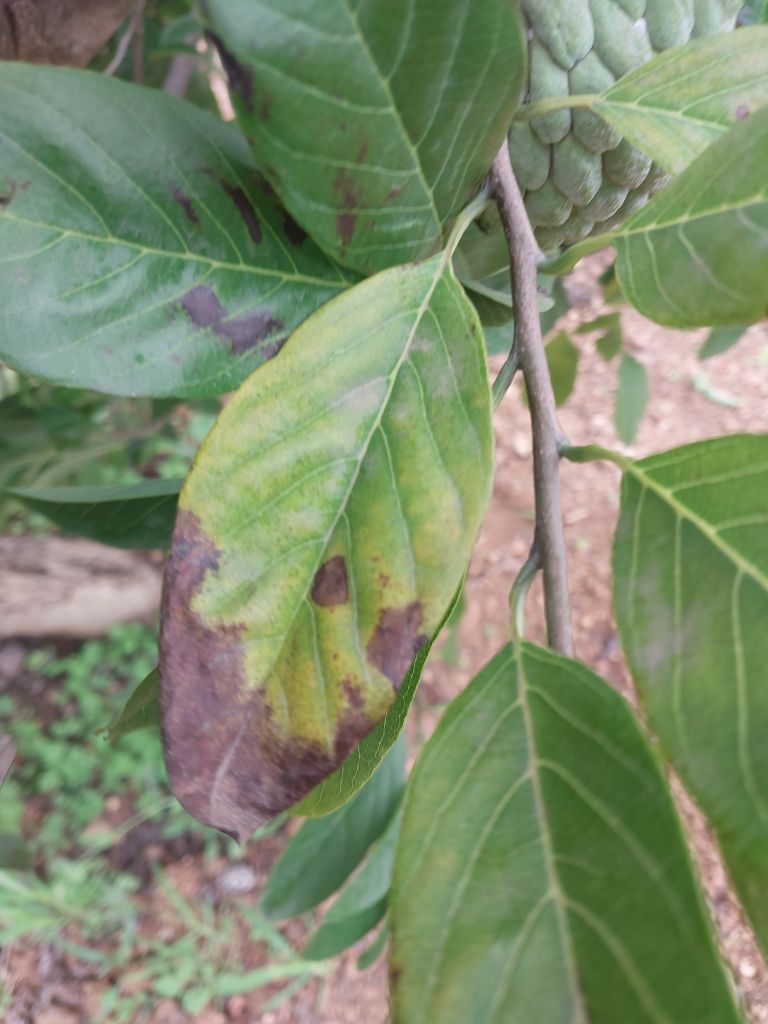
Disease label: Leaf spot on Leaves